UDP hole punching

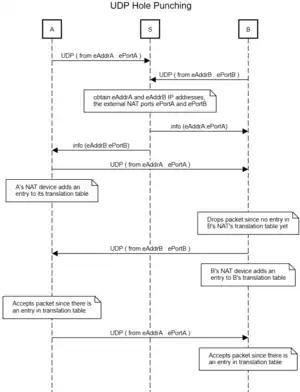
Message sequence chart with peers A and B, using server S to help establish communication

Let A and B be the two hosts with internal IP addresses iAddr and iAddr respectively, each in its own private network; N and N are the two NAT devices with external IP addresses eAddr and eAddr respectively; S is a public server with a known IP address.